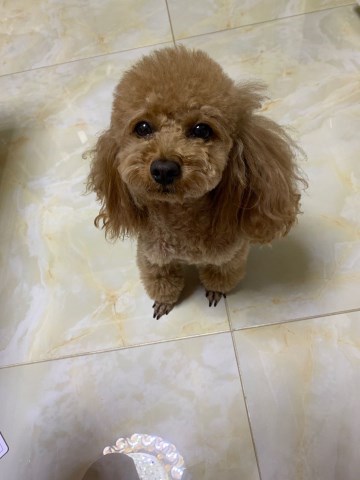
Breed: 7449-n000128-teddy